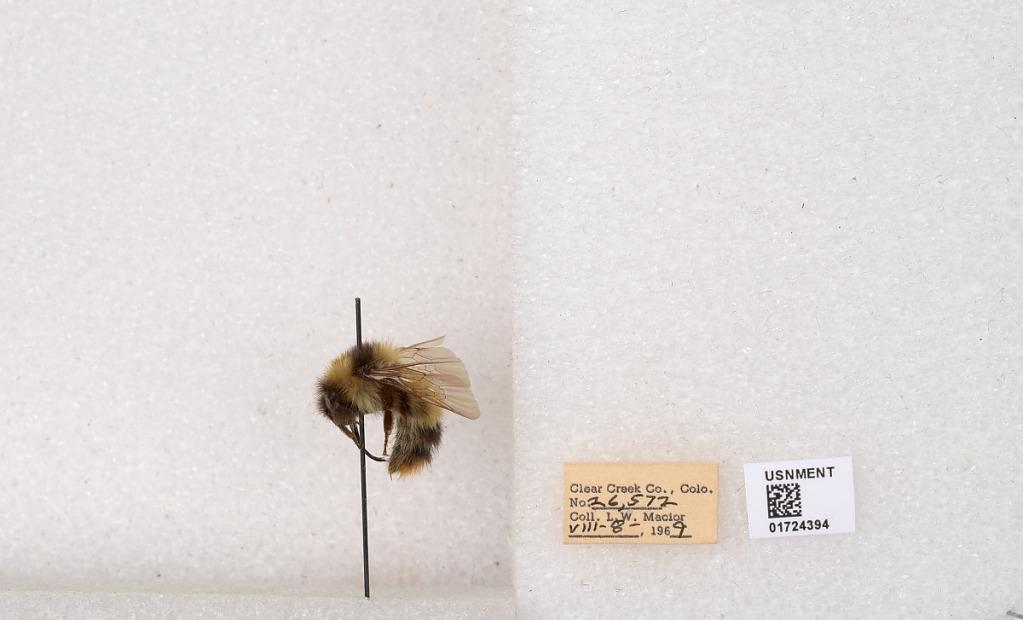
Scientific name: Bombus kirbyellus
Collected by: L. Macior
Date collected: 1969-8-8
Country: United States
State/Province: Colorado
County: Clear Creek
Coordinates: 39.6891, -105.644